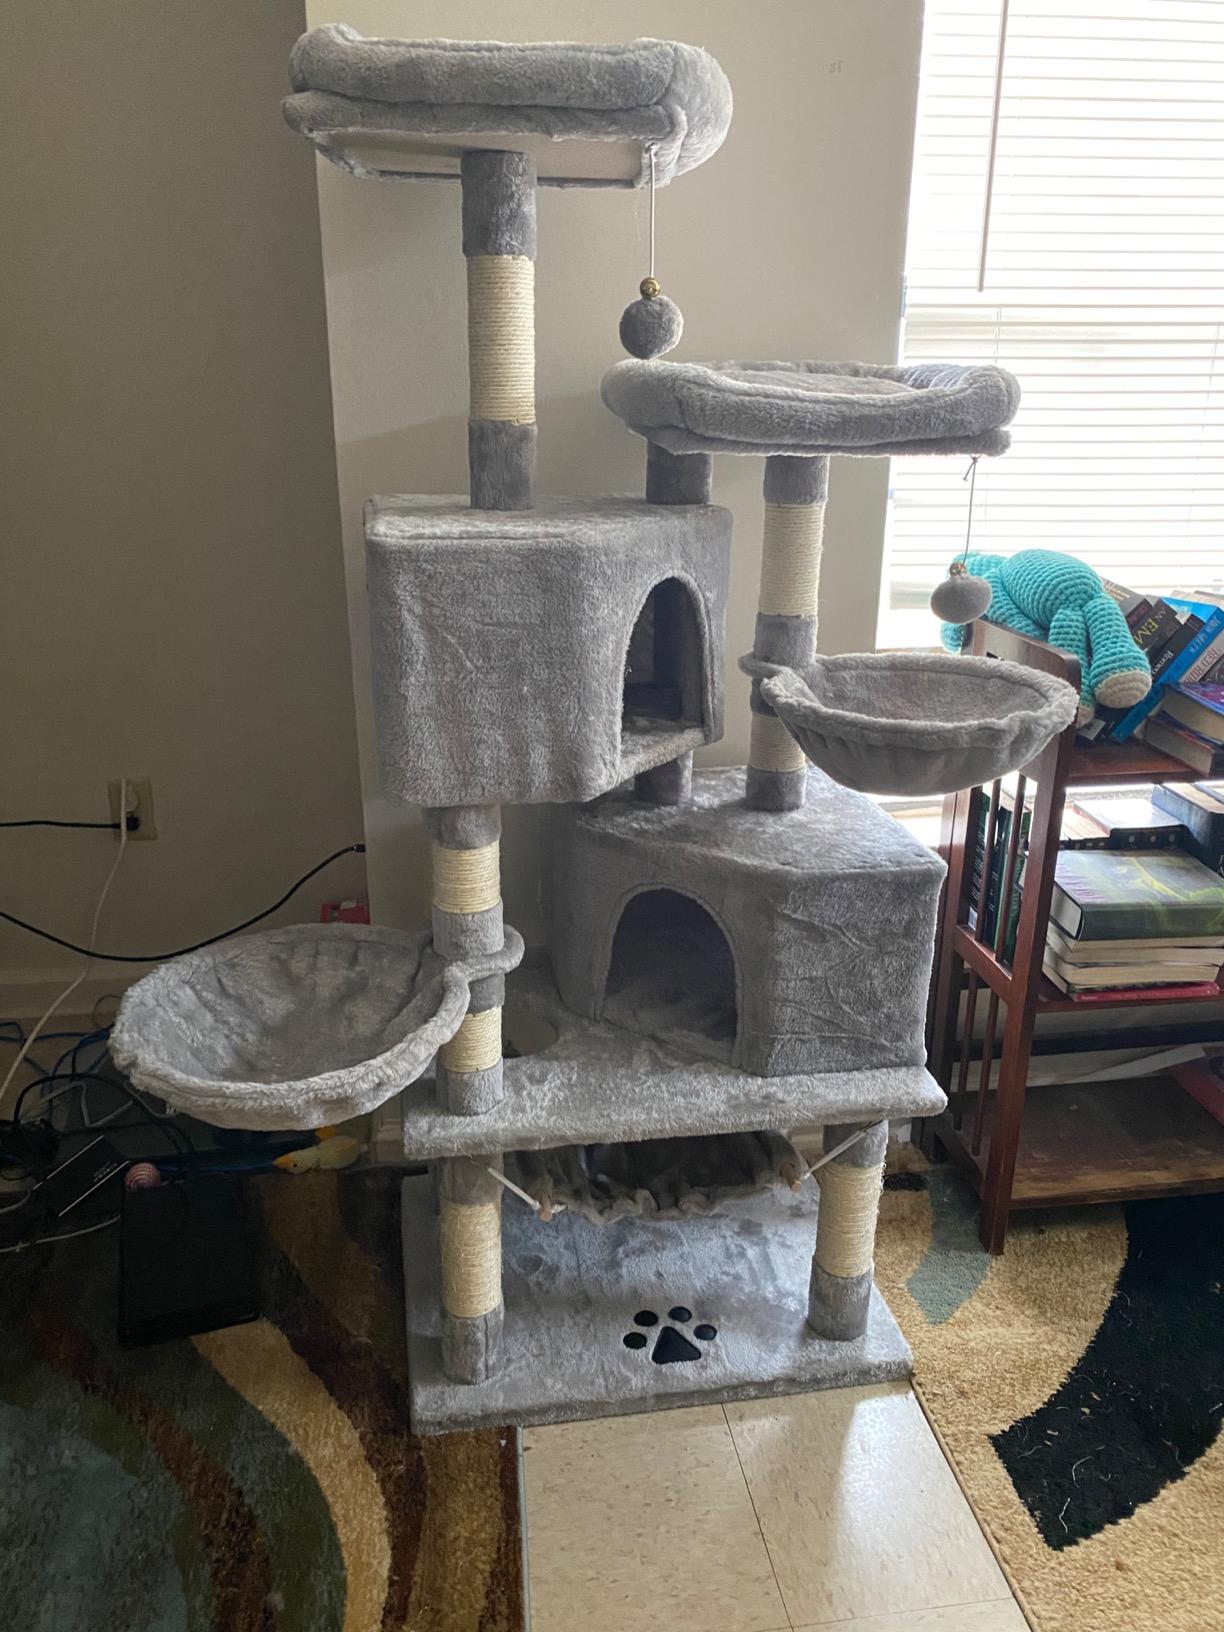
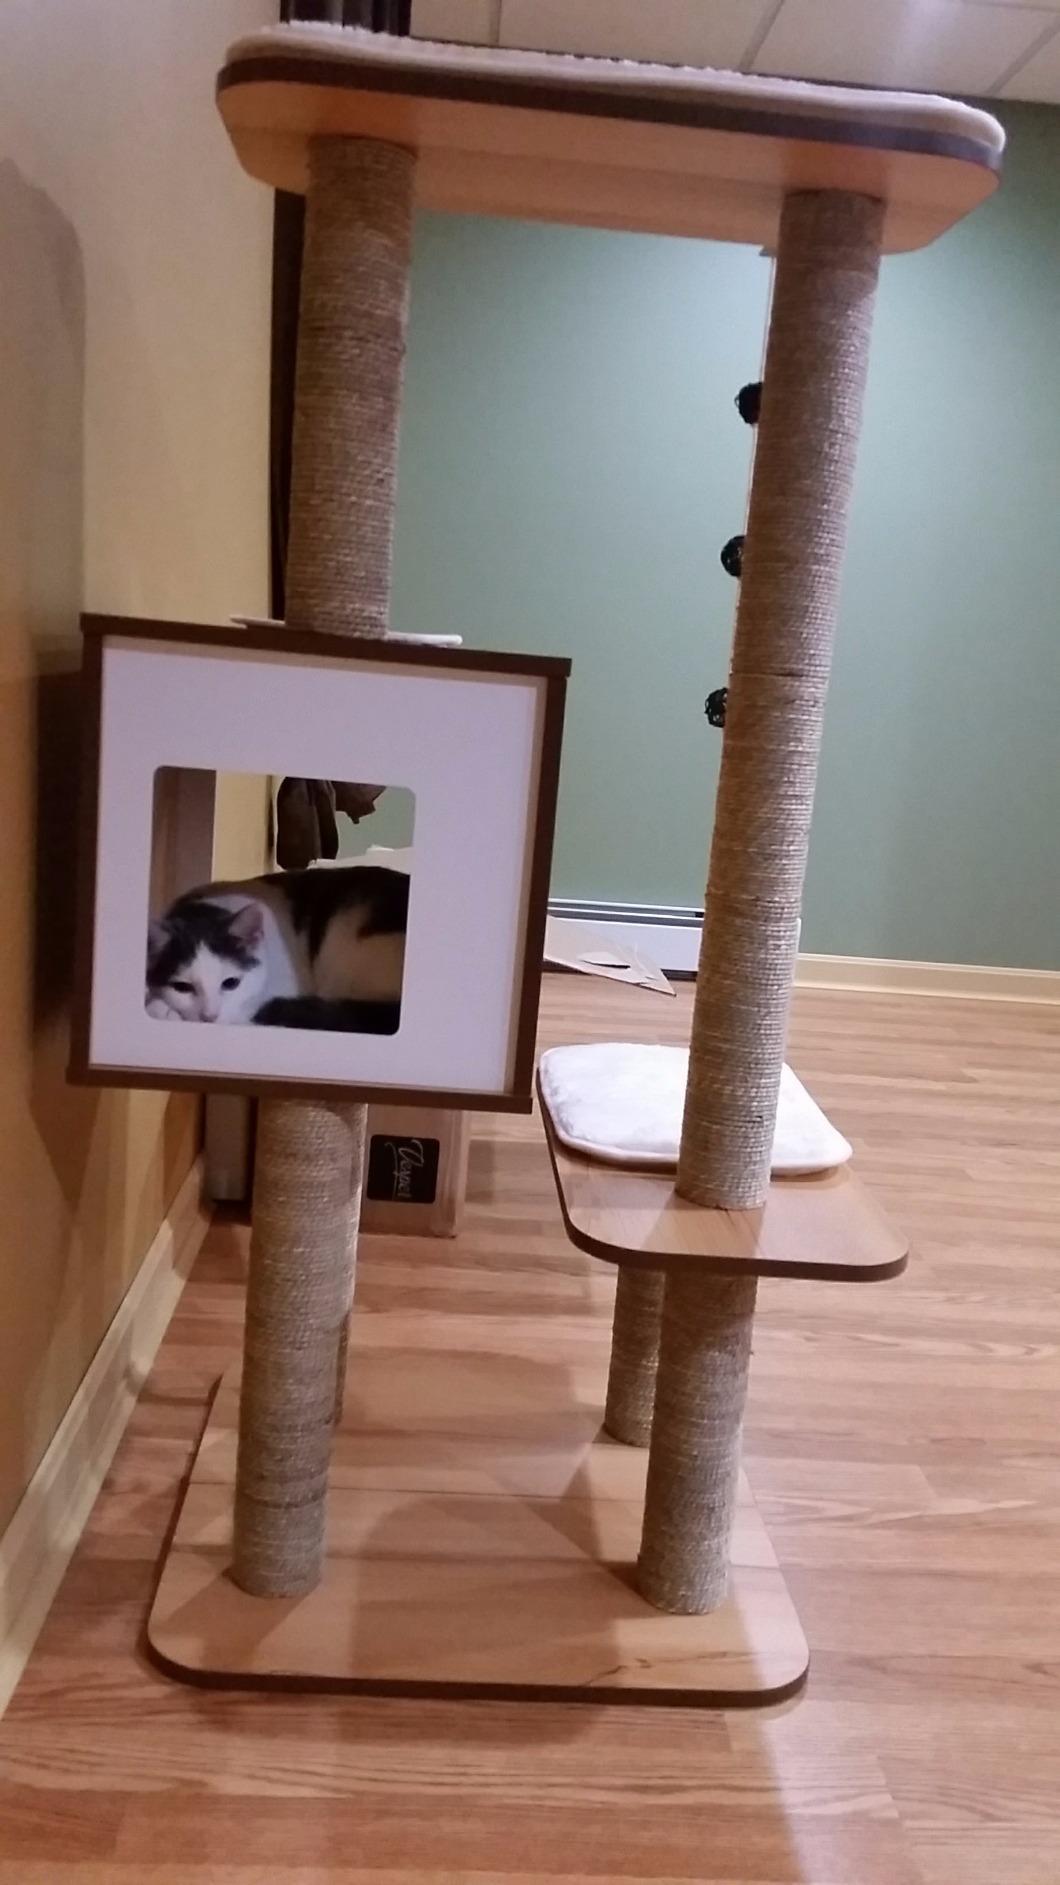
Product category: items_cat tree
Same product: no